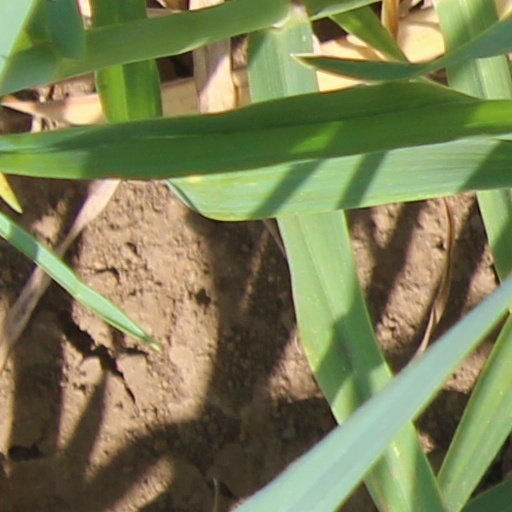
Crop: wheat